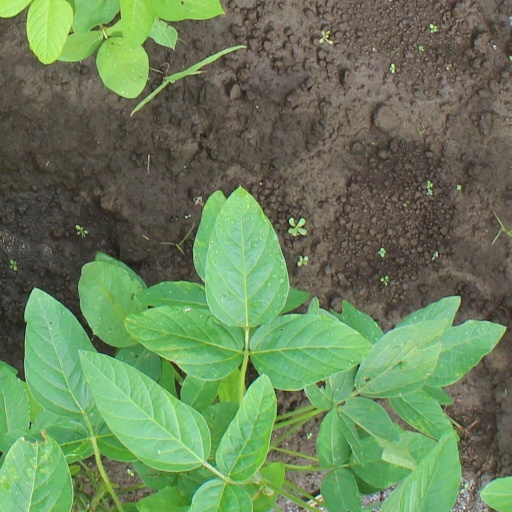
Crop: soybean